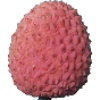
Label: Lychee 1